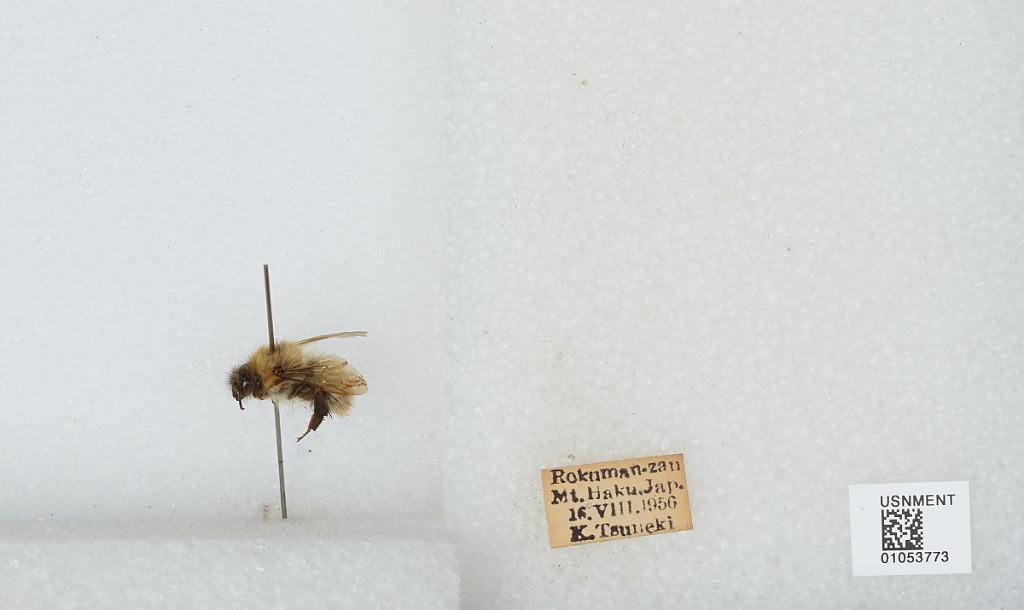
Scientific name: Bombus sp.
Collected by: K. Tsuneki
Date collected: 1956-8-16
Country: Japan
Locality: Rokuman-zan, Mt. Haku